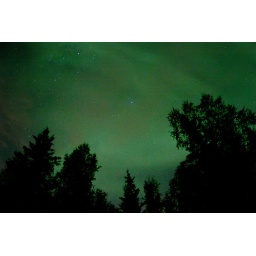
A green cosmic &amp;quot;mist&amp;quot; swirls above the Northwest Territories treeline on the road to Vee Lake, outside Yellowknife.